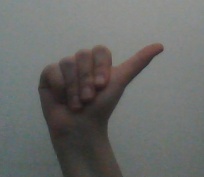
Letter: dhad